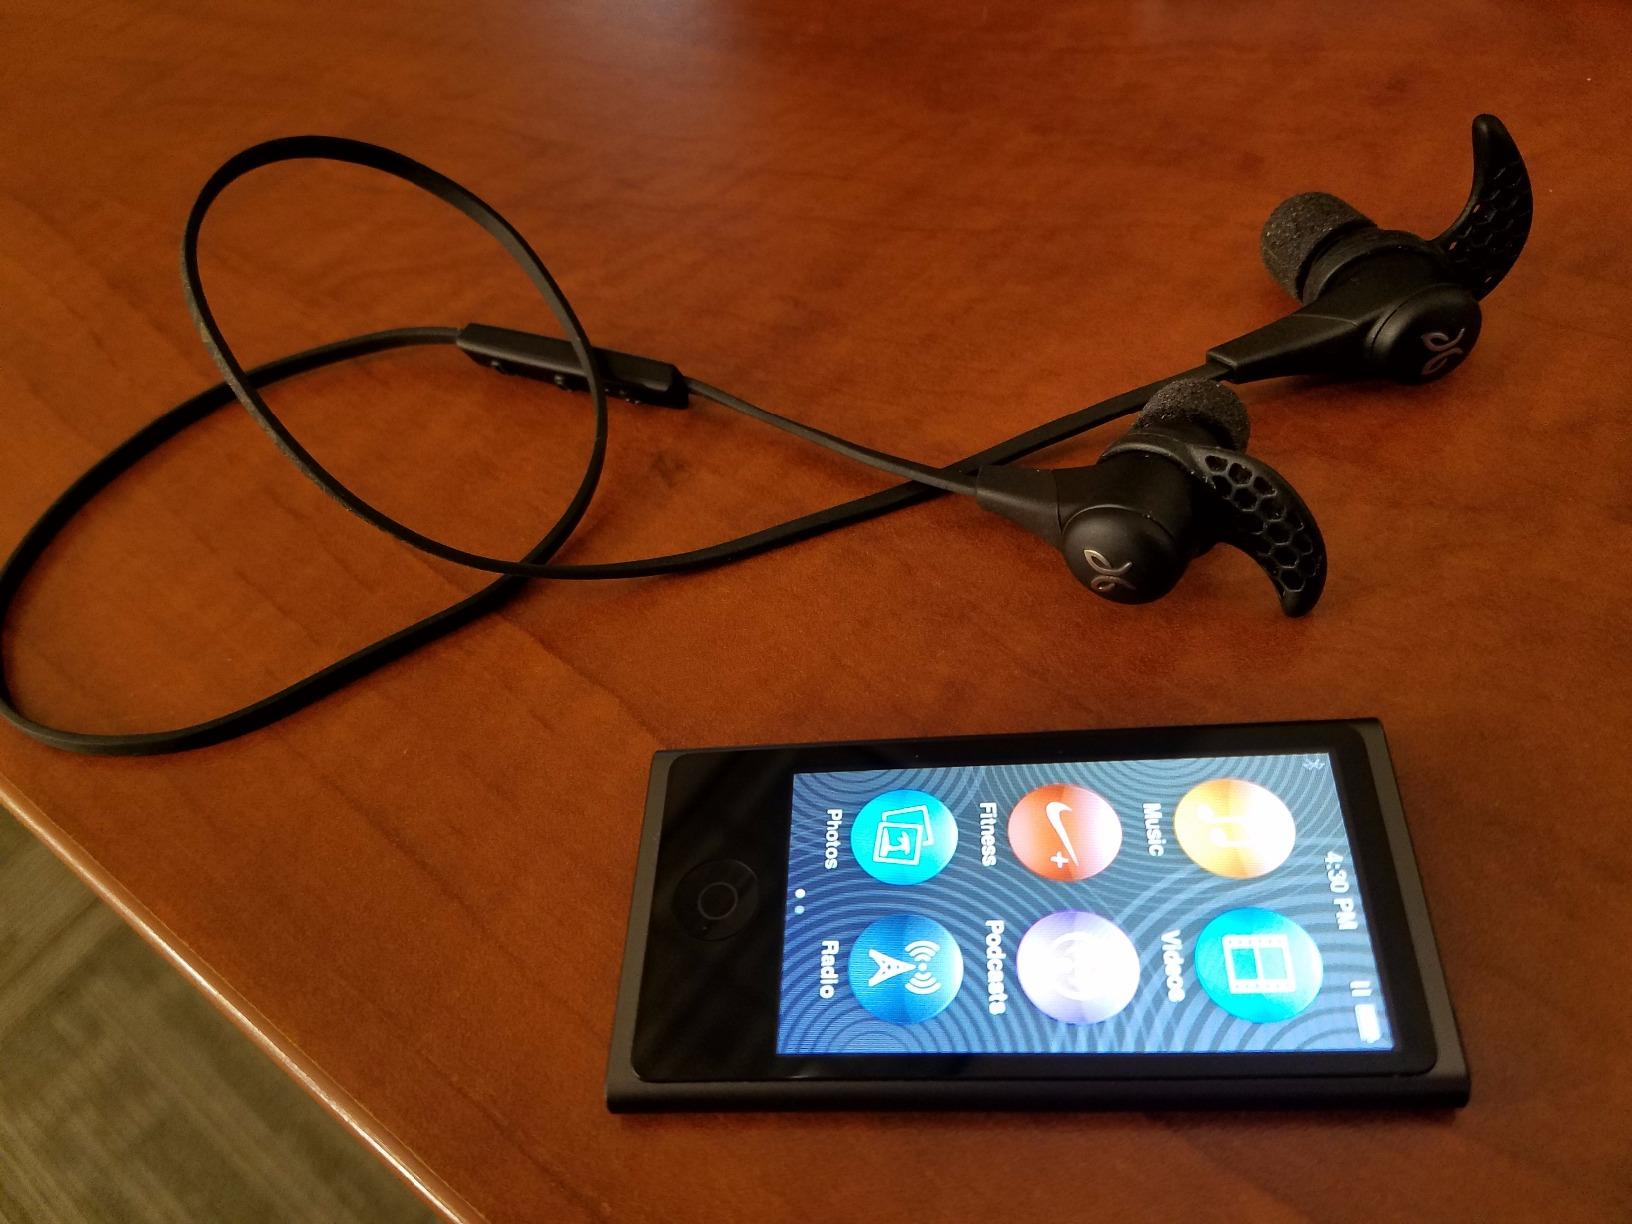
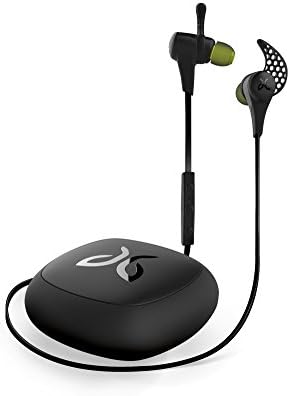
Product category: headphones
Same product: yes